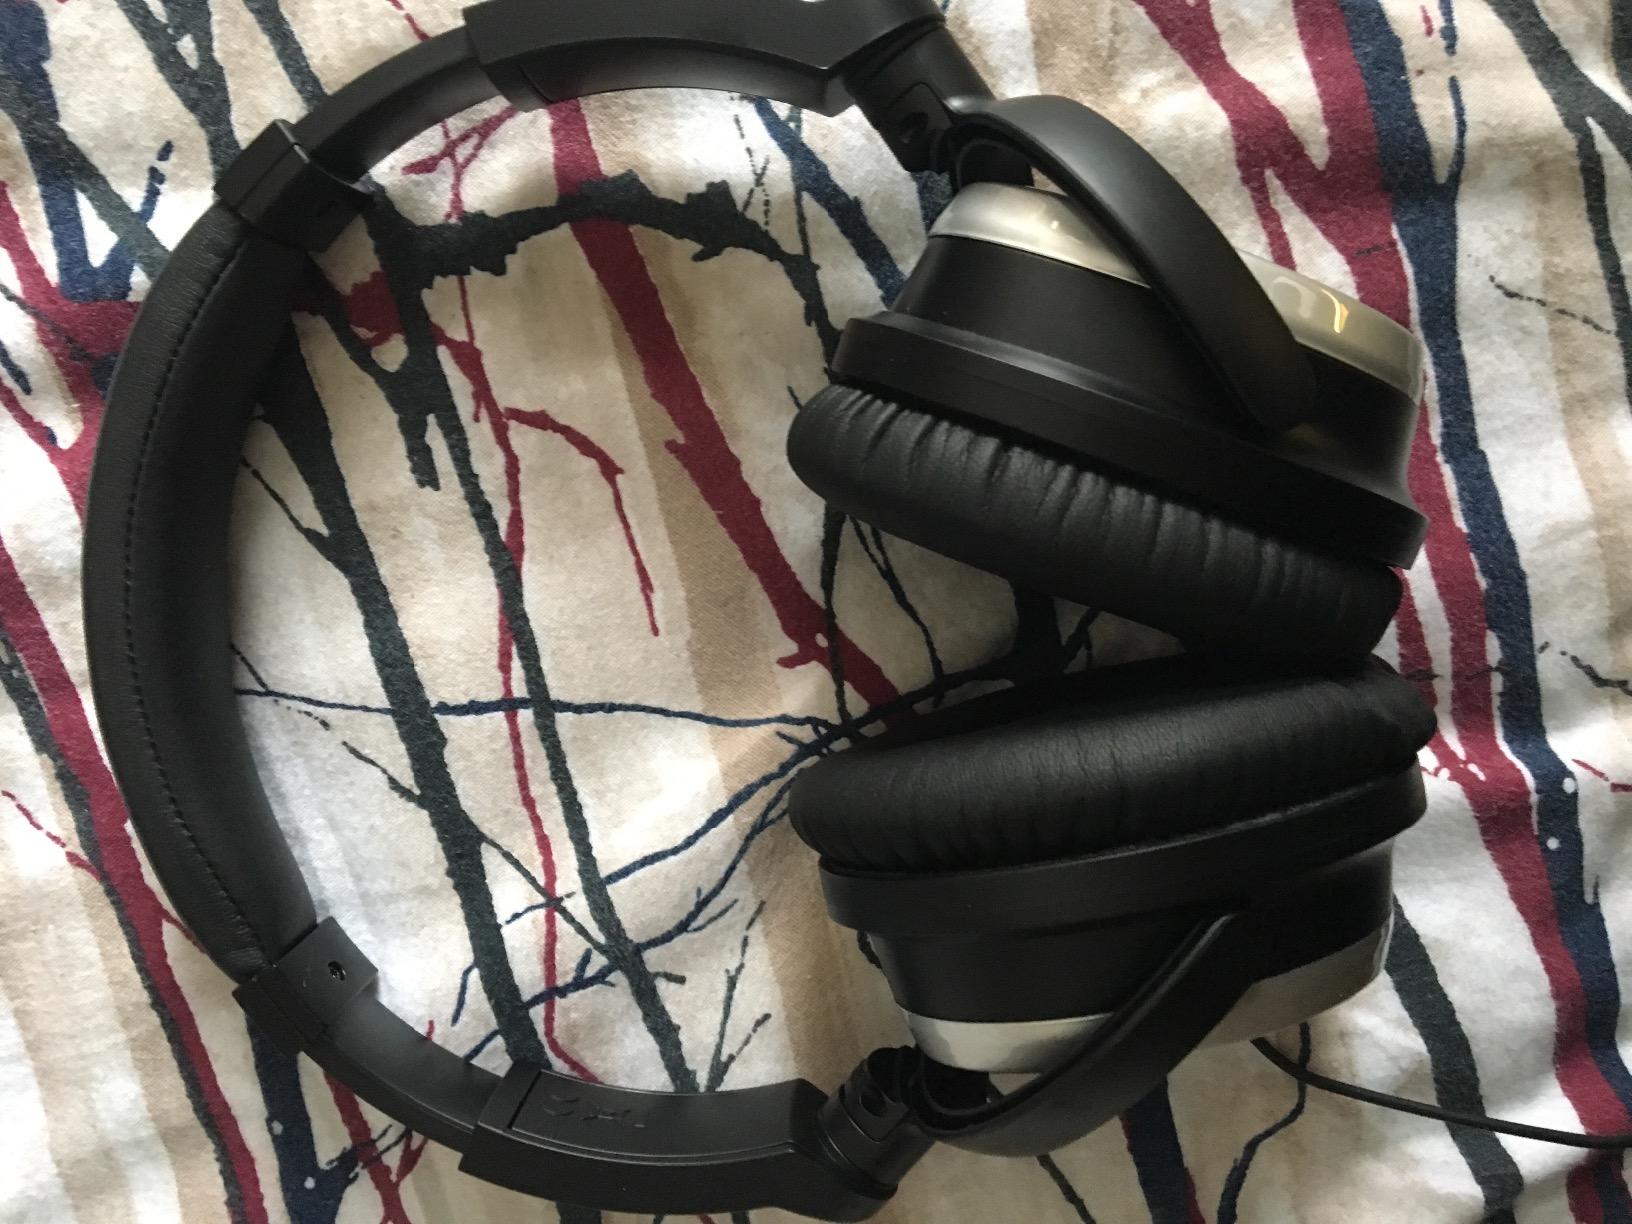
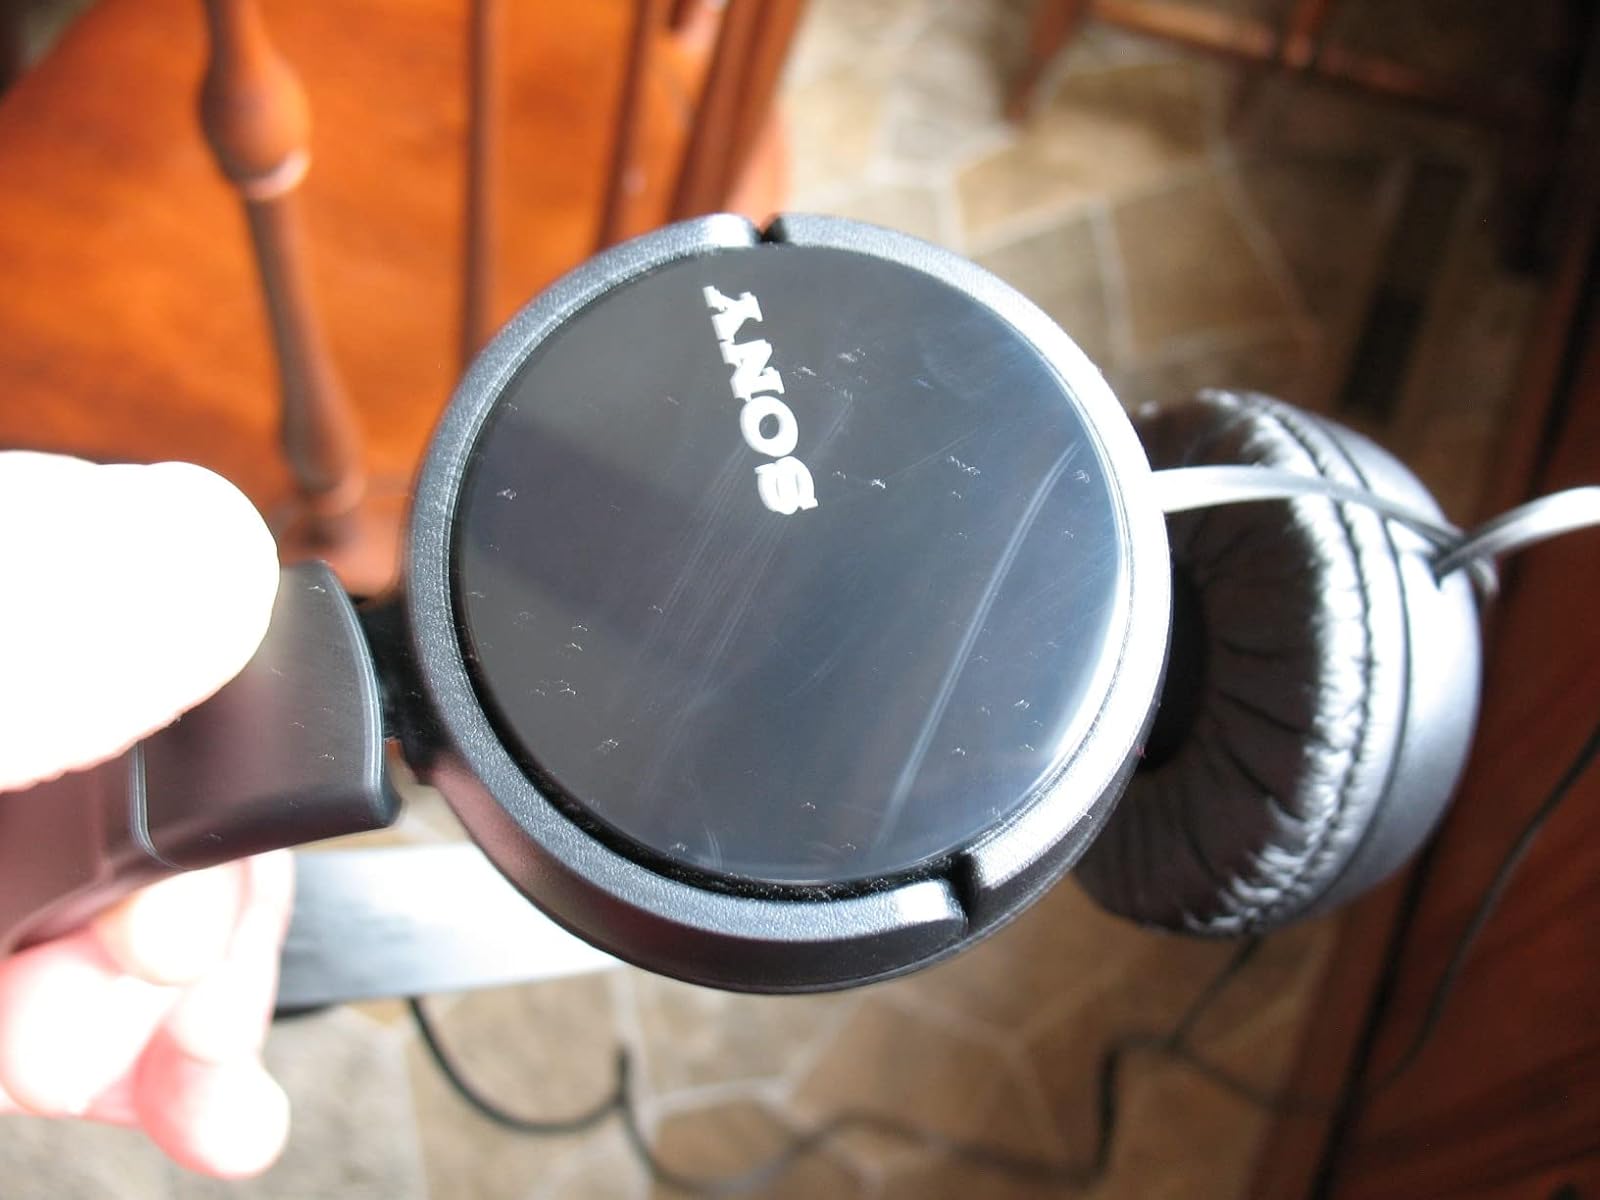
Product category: headphones
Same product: no